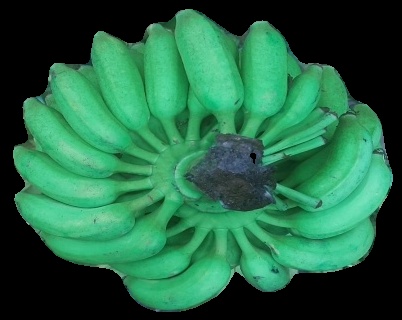
Variety: elakki-bale
Grade: grade1